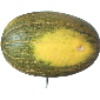
Label: Melon Piel de Sapo 1